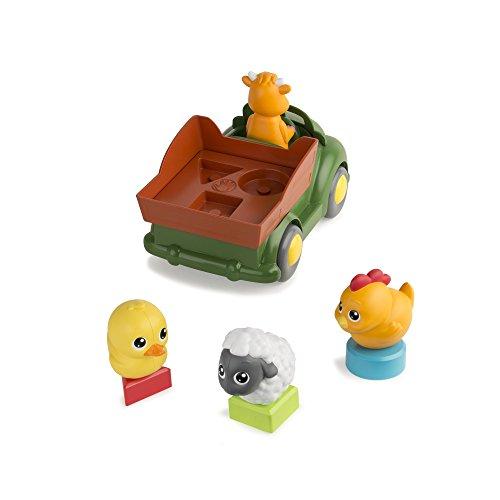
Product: TOMY John Deere Learn 'n Pop Farmyard Friends Toy
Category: Toys & Games | Baby & Toddler Toys | Sorting & Stacking Toys
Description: Press down on cow and get toddlers toddling along.
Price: $14.99
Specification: ProductDimensions:9x5.5x6inches|ItemWeight:1.74pounds|ShippingWeight:1.75pounds(Viewshippingratesandpolicies)|ASIN:B00U56ZPEK|Itemmodelnumber:T16019|Manufacturerrecommendedage:12month-2years